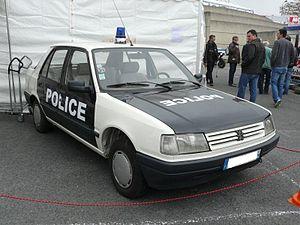
La Peugeot 309 est une automobile française compacte qui a été fabriquée entre octobre 1985 et juillet 1994 à l'usine de Poissy, en Espagne à l'usine de Villaverde et en Grande-Bretagne à l'usine de Ryton. La Peugeot 309 est la première compacte de chez Peugeot.